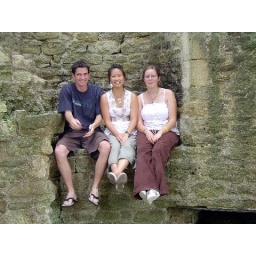
On top a castle wall in England...it was so cool, we had to climb up about 20 feet...very fun!!